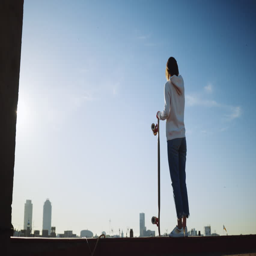
pretty girl posing with long board while standing at rooftop with a beautiful sunrise view on city , slow motion